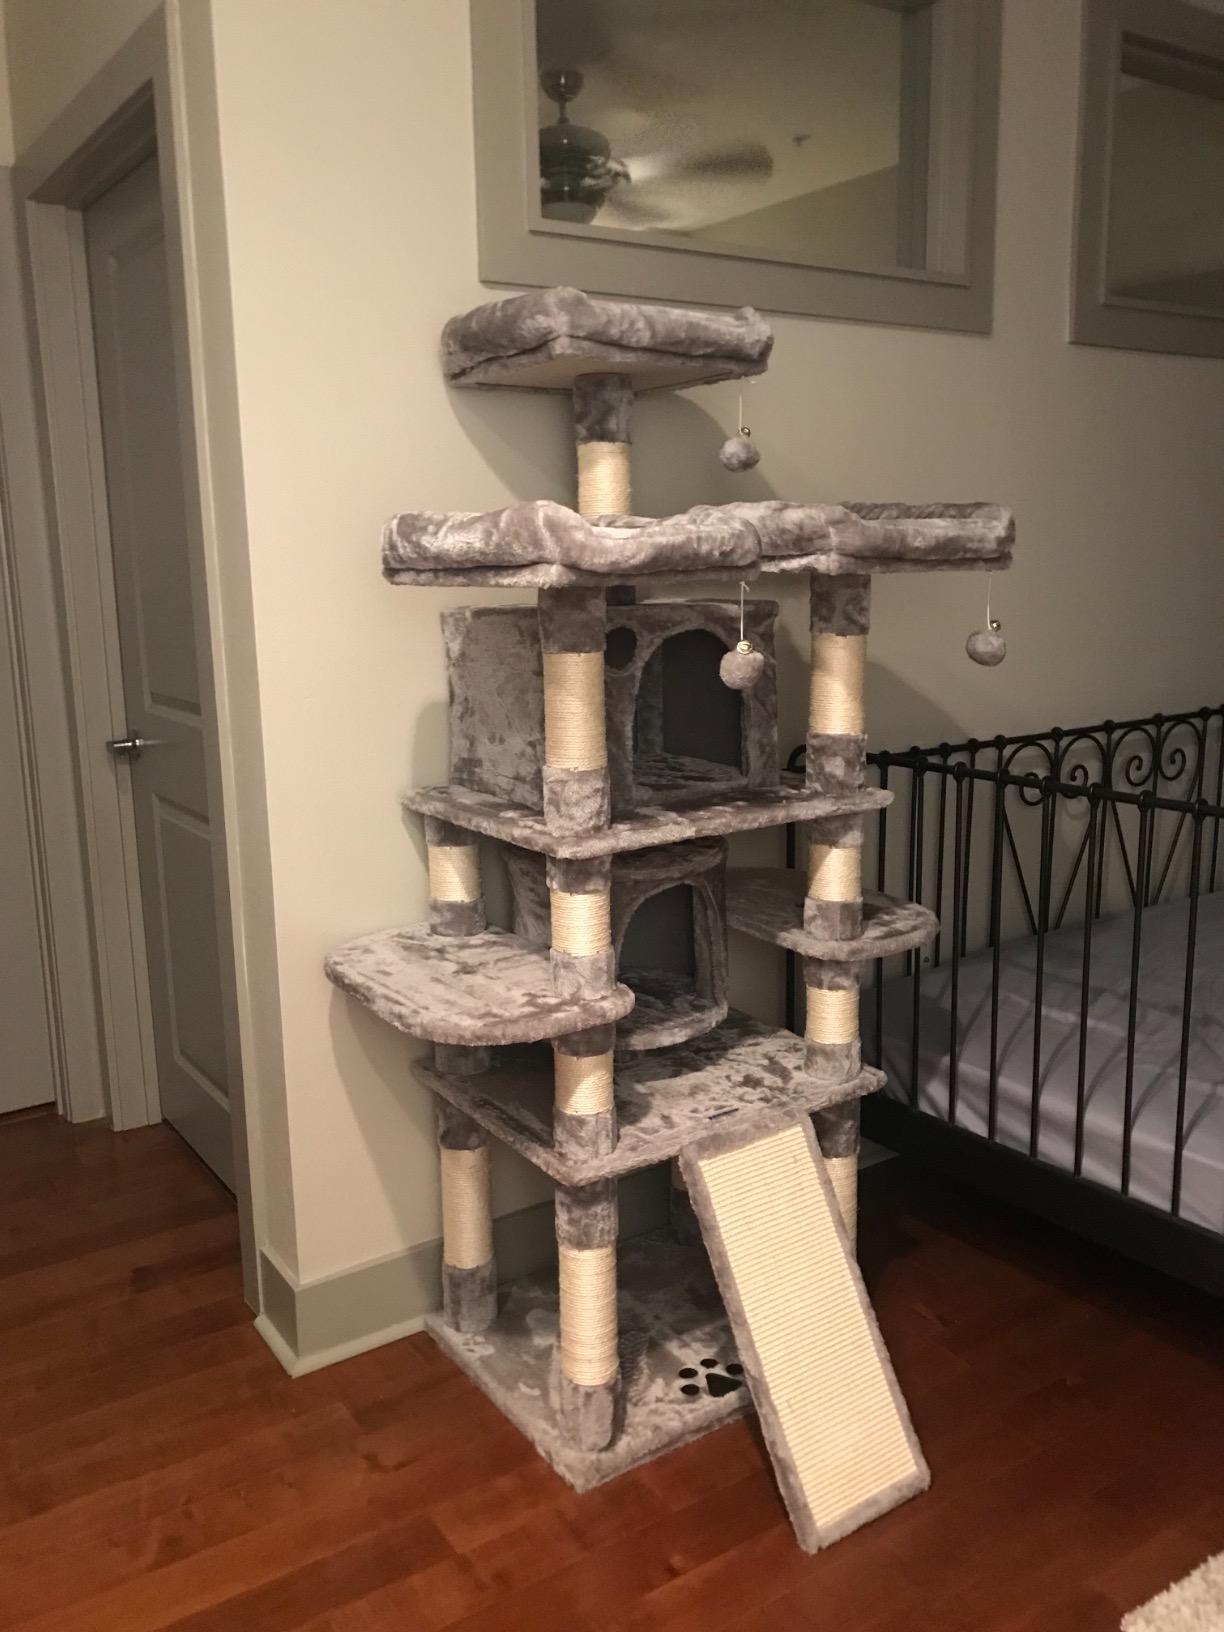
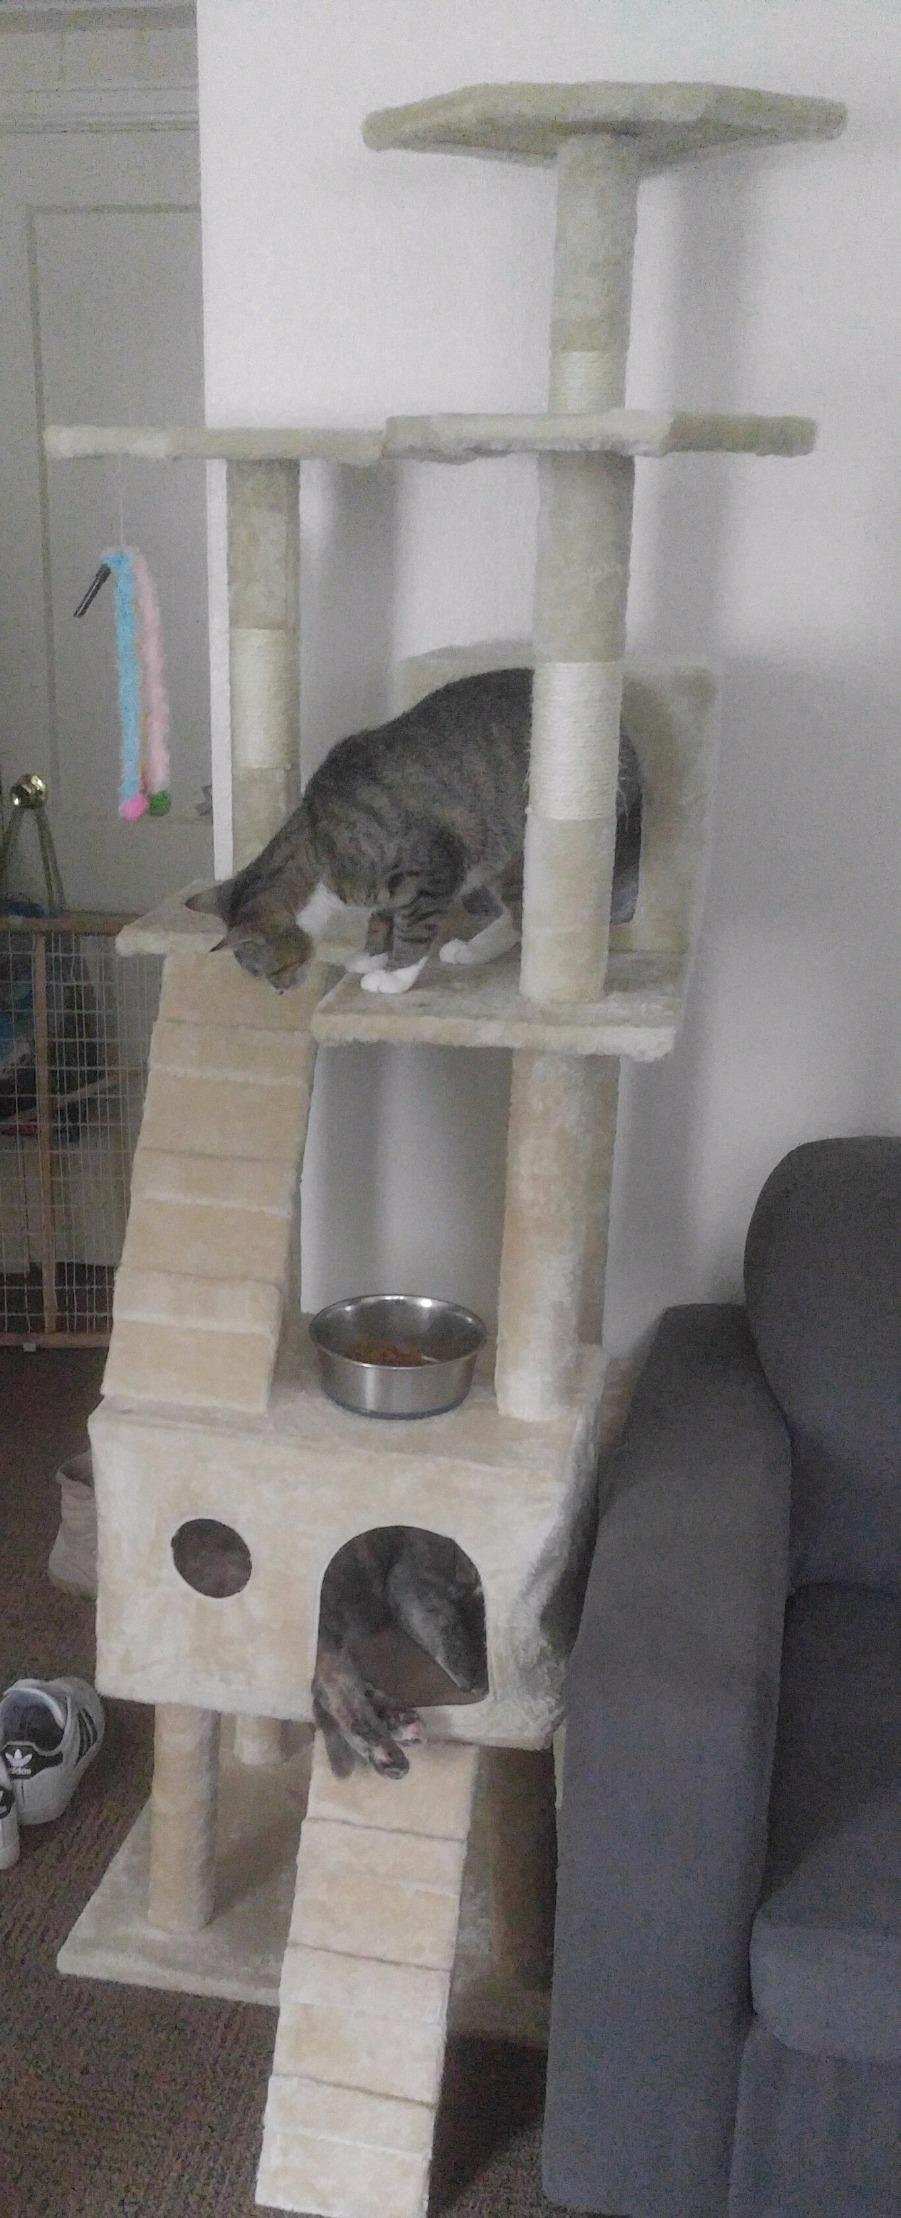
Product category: items_cat tree
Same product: no